Glycogenin-1

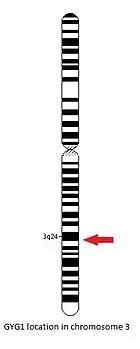
GYG-1 gene location in chromosome 3.

The glycogenin-1 gene, which spans over 13kb, consists of seven exons and six introns. Its proximal promoter contains a TATA box, a cyclic AMP responsive element, and two putative Sp1 binding sites in a CpG island, a DNA region with a high frequency of CpG sites. There are also nine E-boxes that bind the basic helix-loop-helix of muscle-specific transcription factors.